Sligo

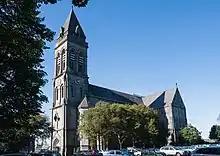
Cathedral of the Immaculate Conception

Sligo had a population of 19,199 in 2016 and 20,608 in 2022, a growth of 7.3% according to the census.